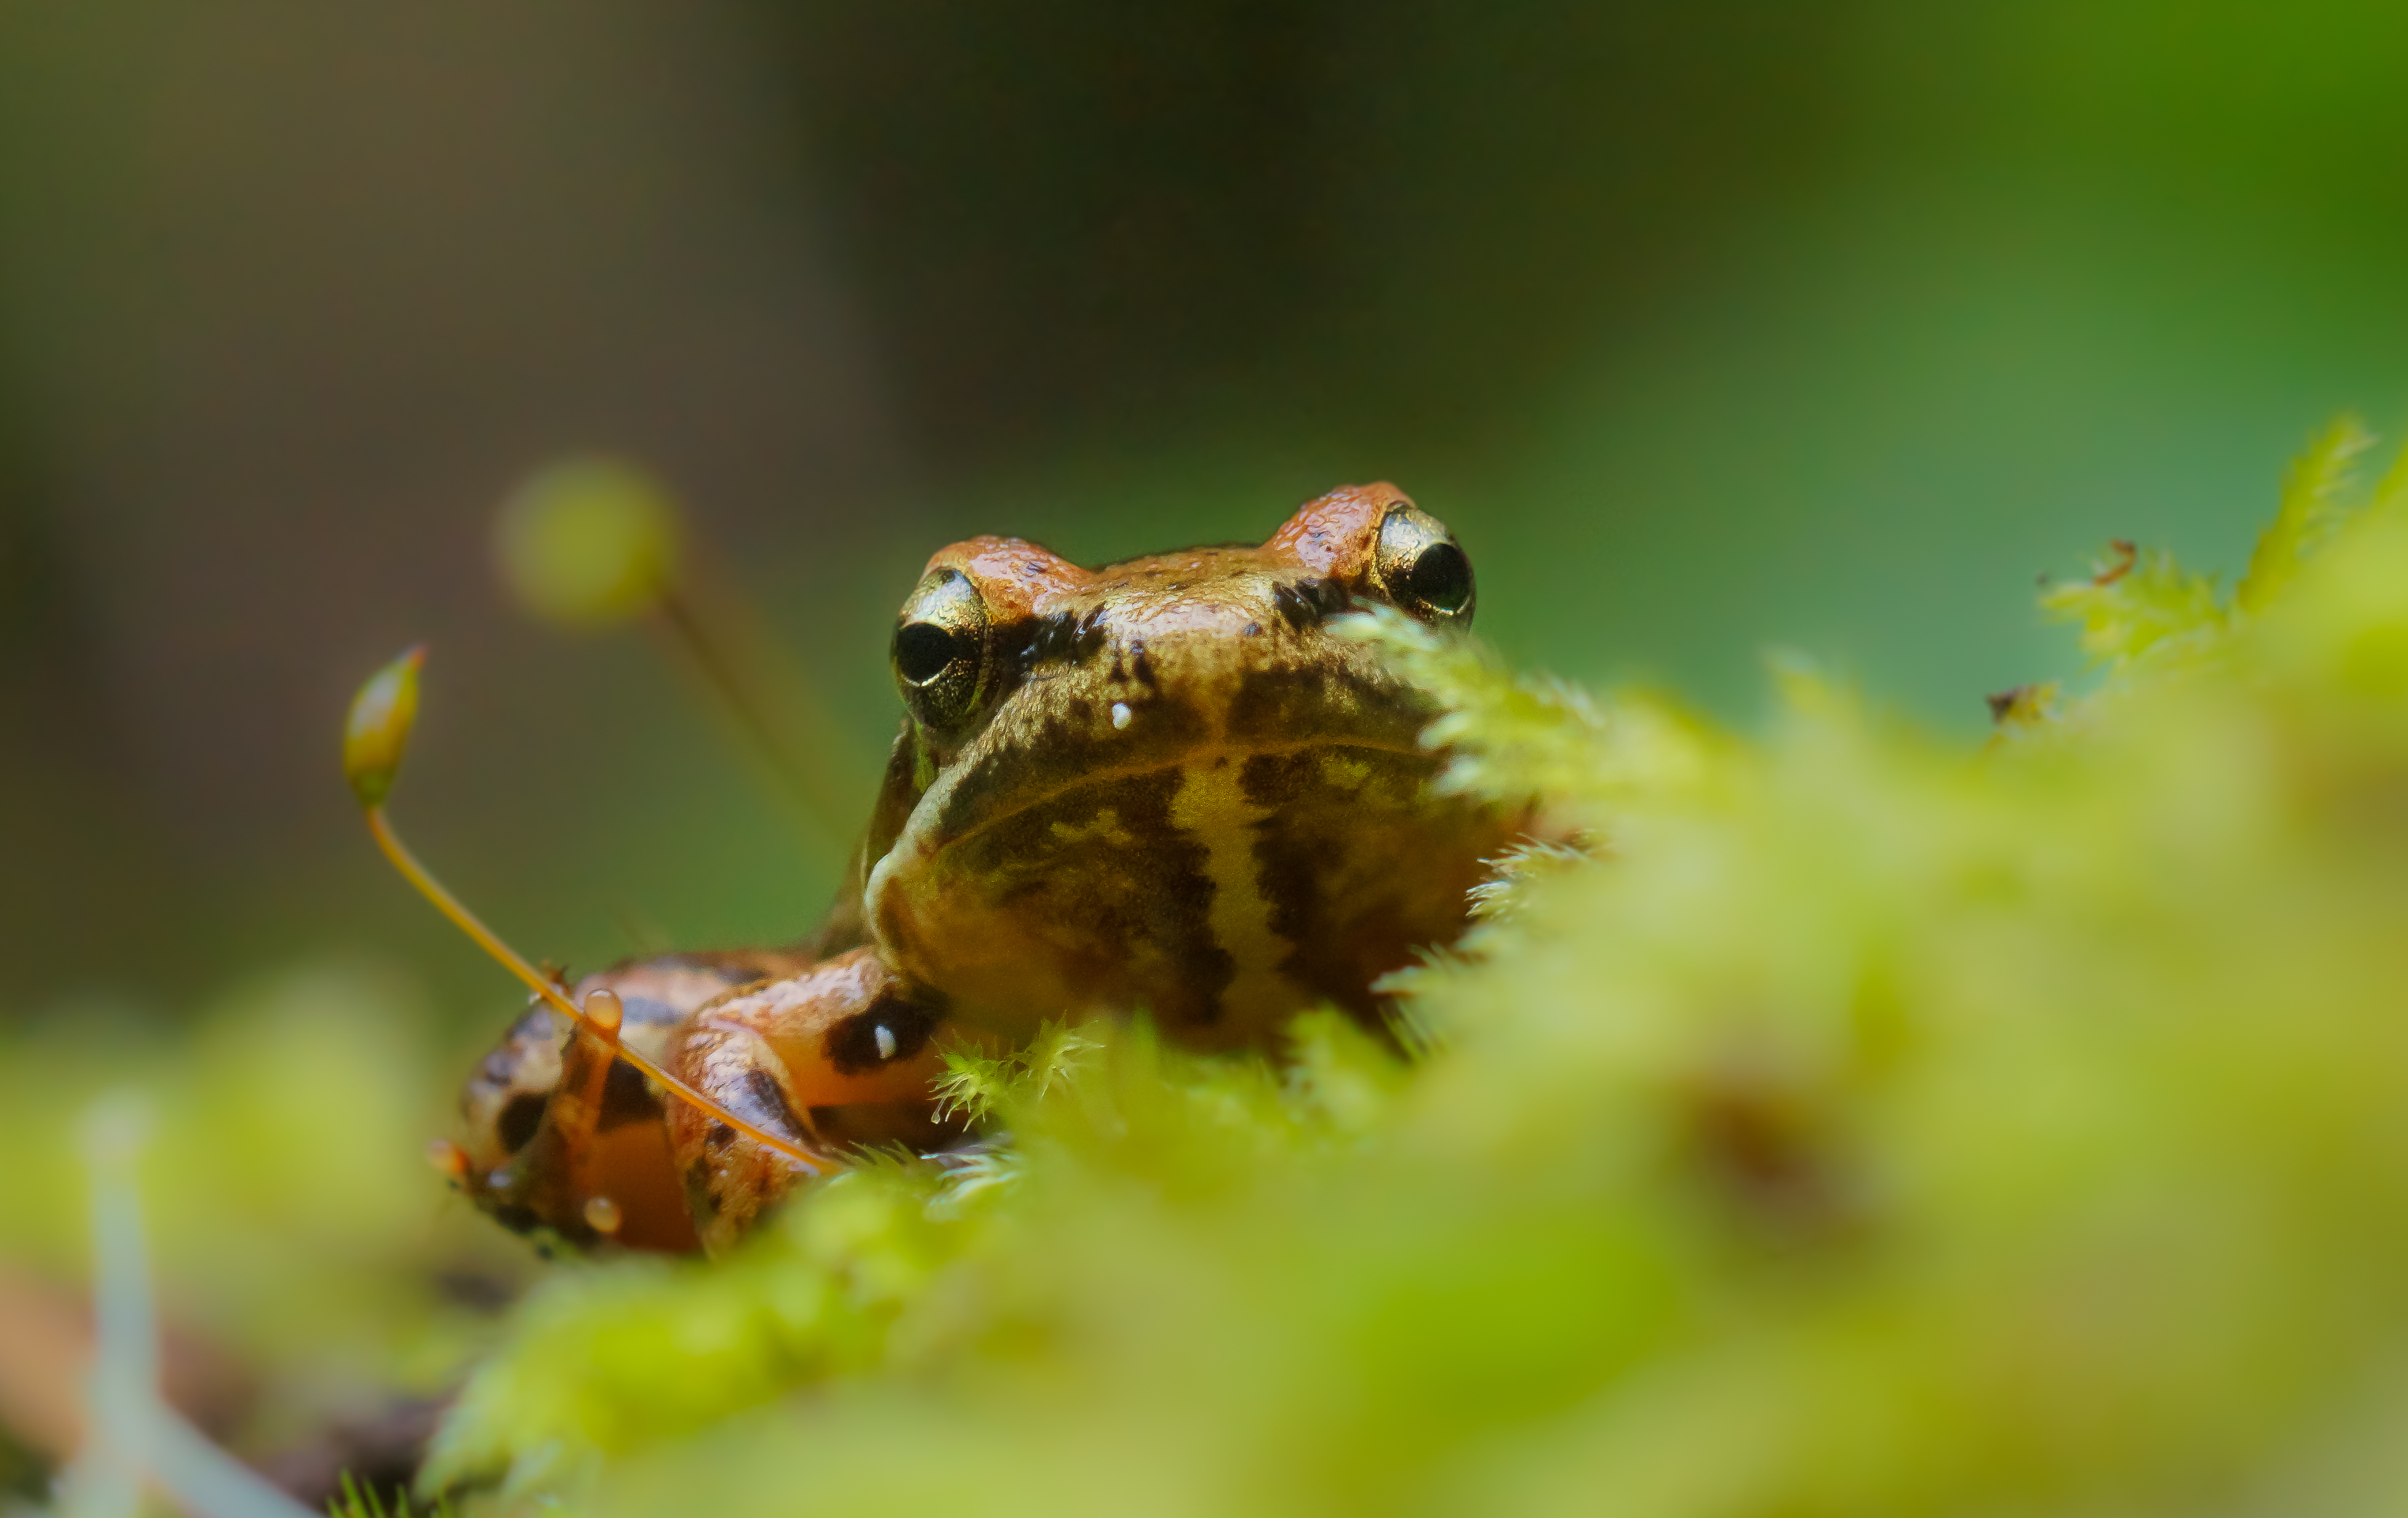
nature, photography, leaf, flower, wildlife, green, insect, macro, frog, amphibian, flora, fauna, invertebrate, close up, animals, naturaleza, rana, ggl1, gaby1, xovesphoto, animales, sonya77, minolta100mm, macro photography